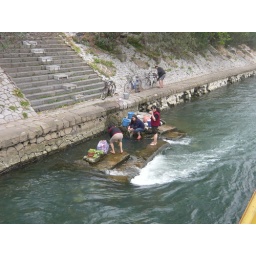
Washing clothes and veggies in the river